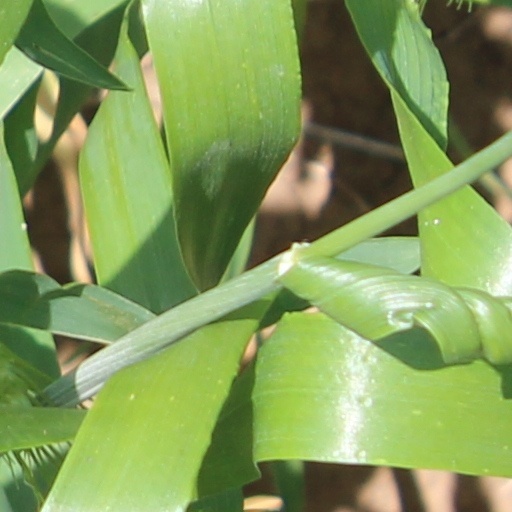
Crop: wheat